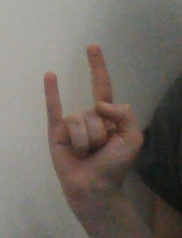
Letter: la